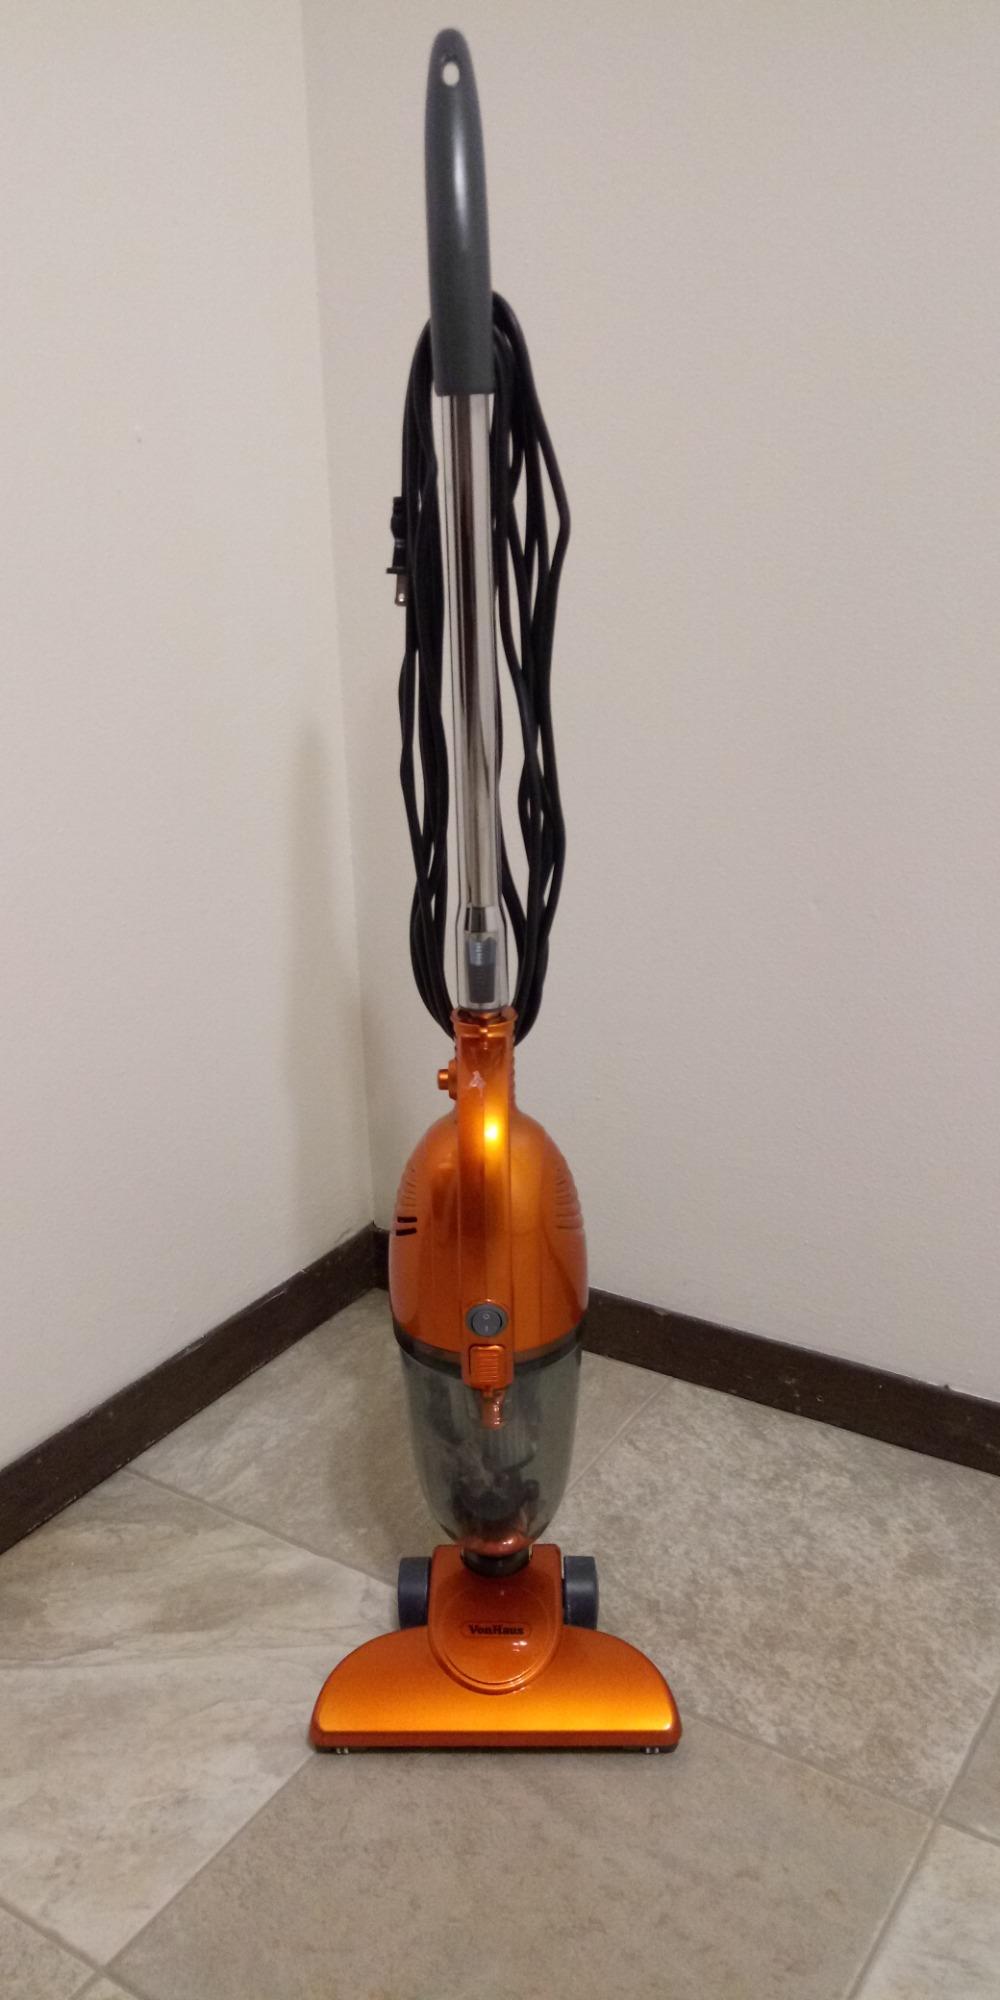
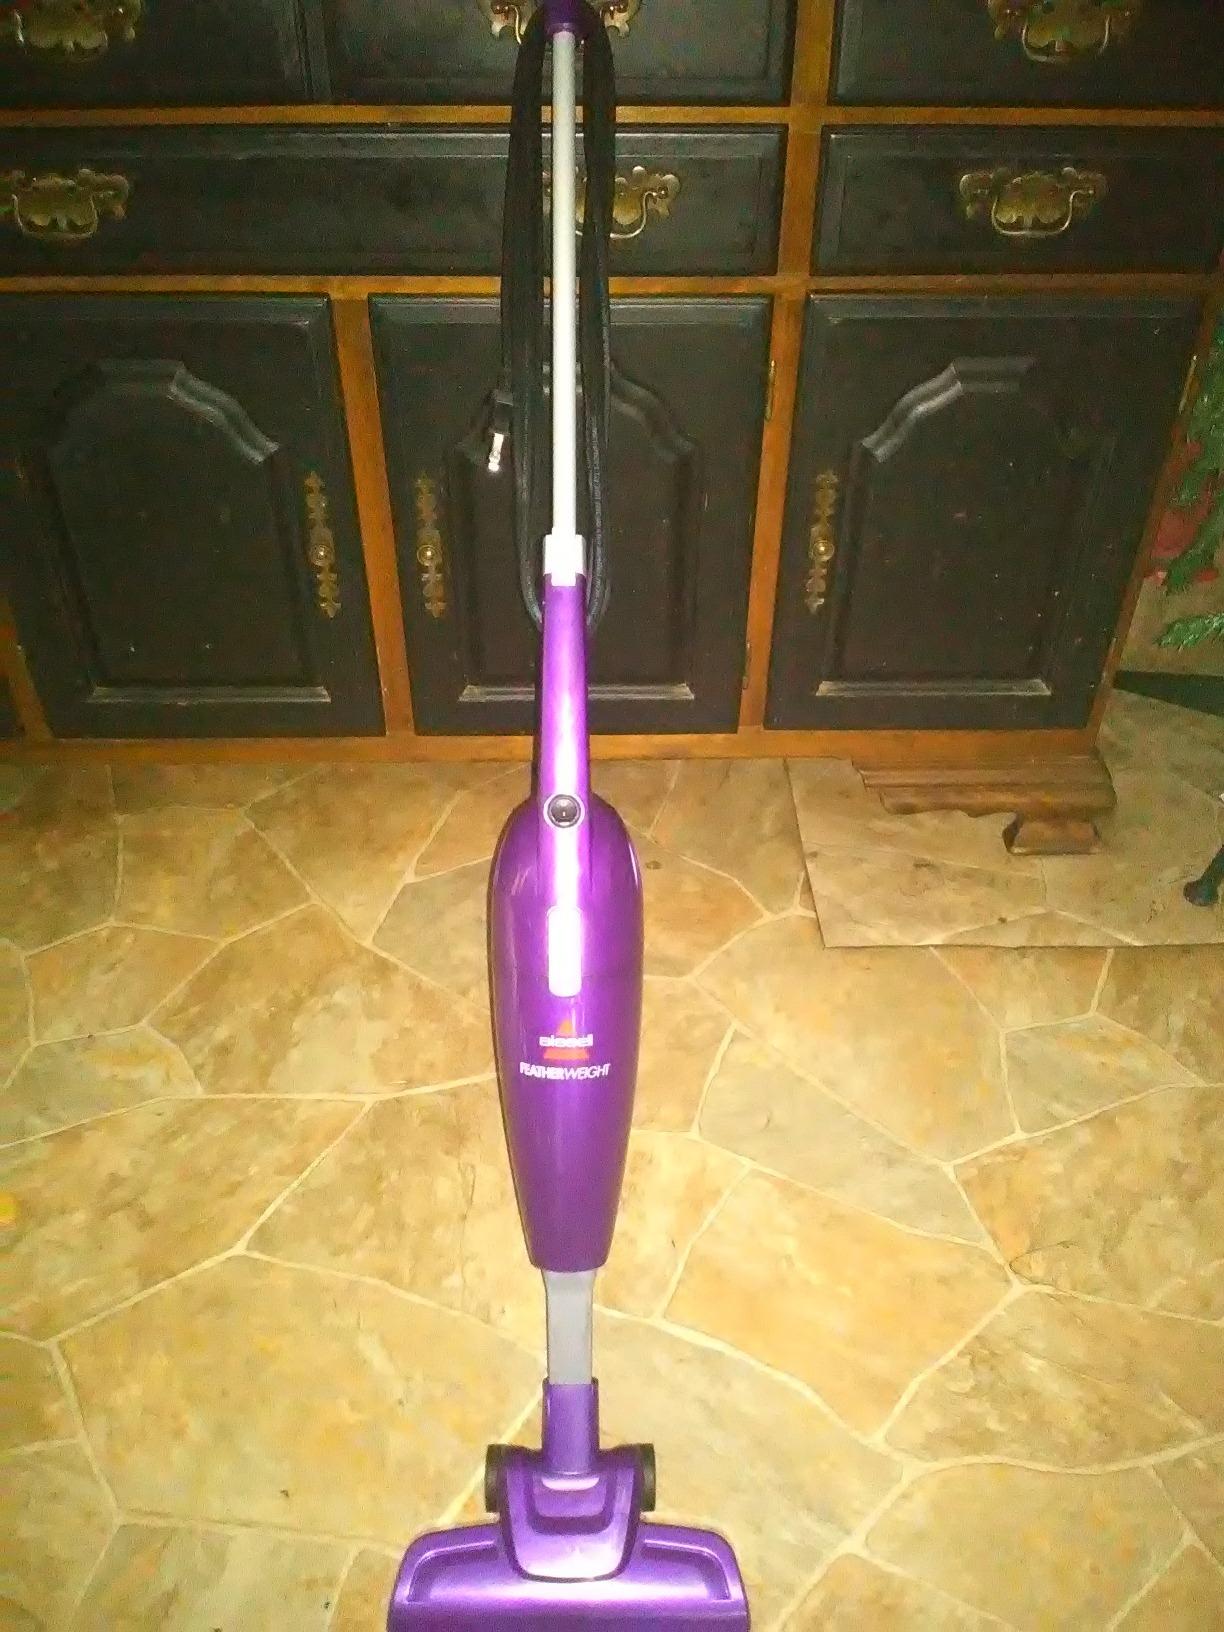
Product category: items_vacuum
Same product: no